Walter Quarry Wood

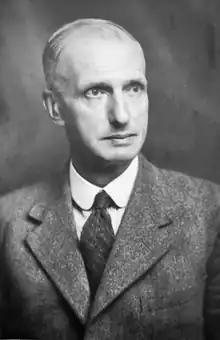

Walter Quarry Wood, FRCSEd was born in St Boswalls in the Scottish Borders in 1888, one of seven sons of William Wood. He studied medicine at the University of Edinburgh Medical School, qualifying MB, ChB in 1911.